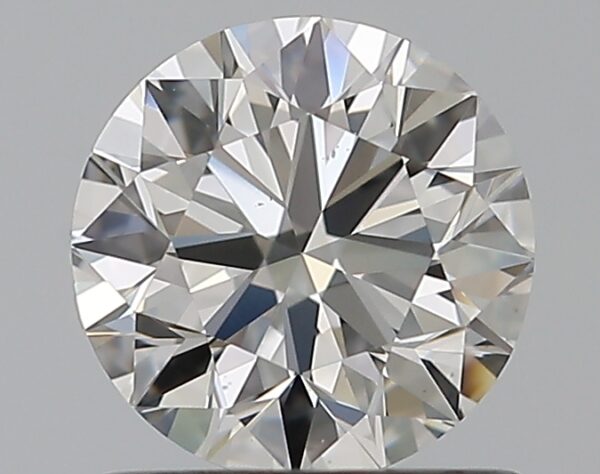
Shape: round
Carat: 0.8
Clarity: VS2
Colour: H
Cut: VG
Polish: EX
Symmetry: EX
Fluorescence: N
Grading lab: GIA
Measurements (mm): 5.85 x 5.89 x 3.68